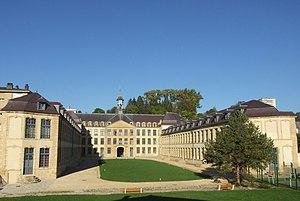
ancienne manufacture des draps
Sedan est une commune française située dans le département des Ardennes, en région Grand Est, autrefois Champagne-Ardenne. Elle fait partie de la communauté d'agglomération Ardenne Métropole. Ses habitants sont les Sedanais et les Sedanaises.
Cet article recense les monuments historiques des Ardennes, en France.
La manufacture royale de draps Le Dijonval est une usine située à Sedan, en France.